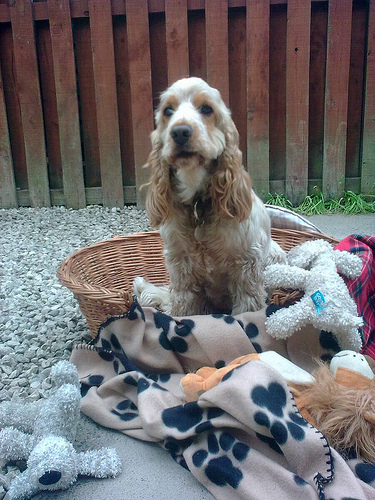
Animal: dog
Breed: english cocker spaniel